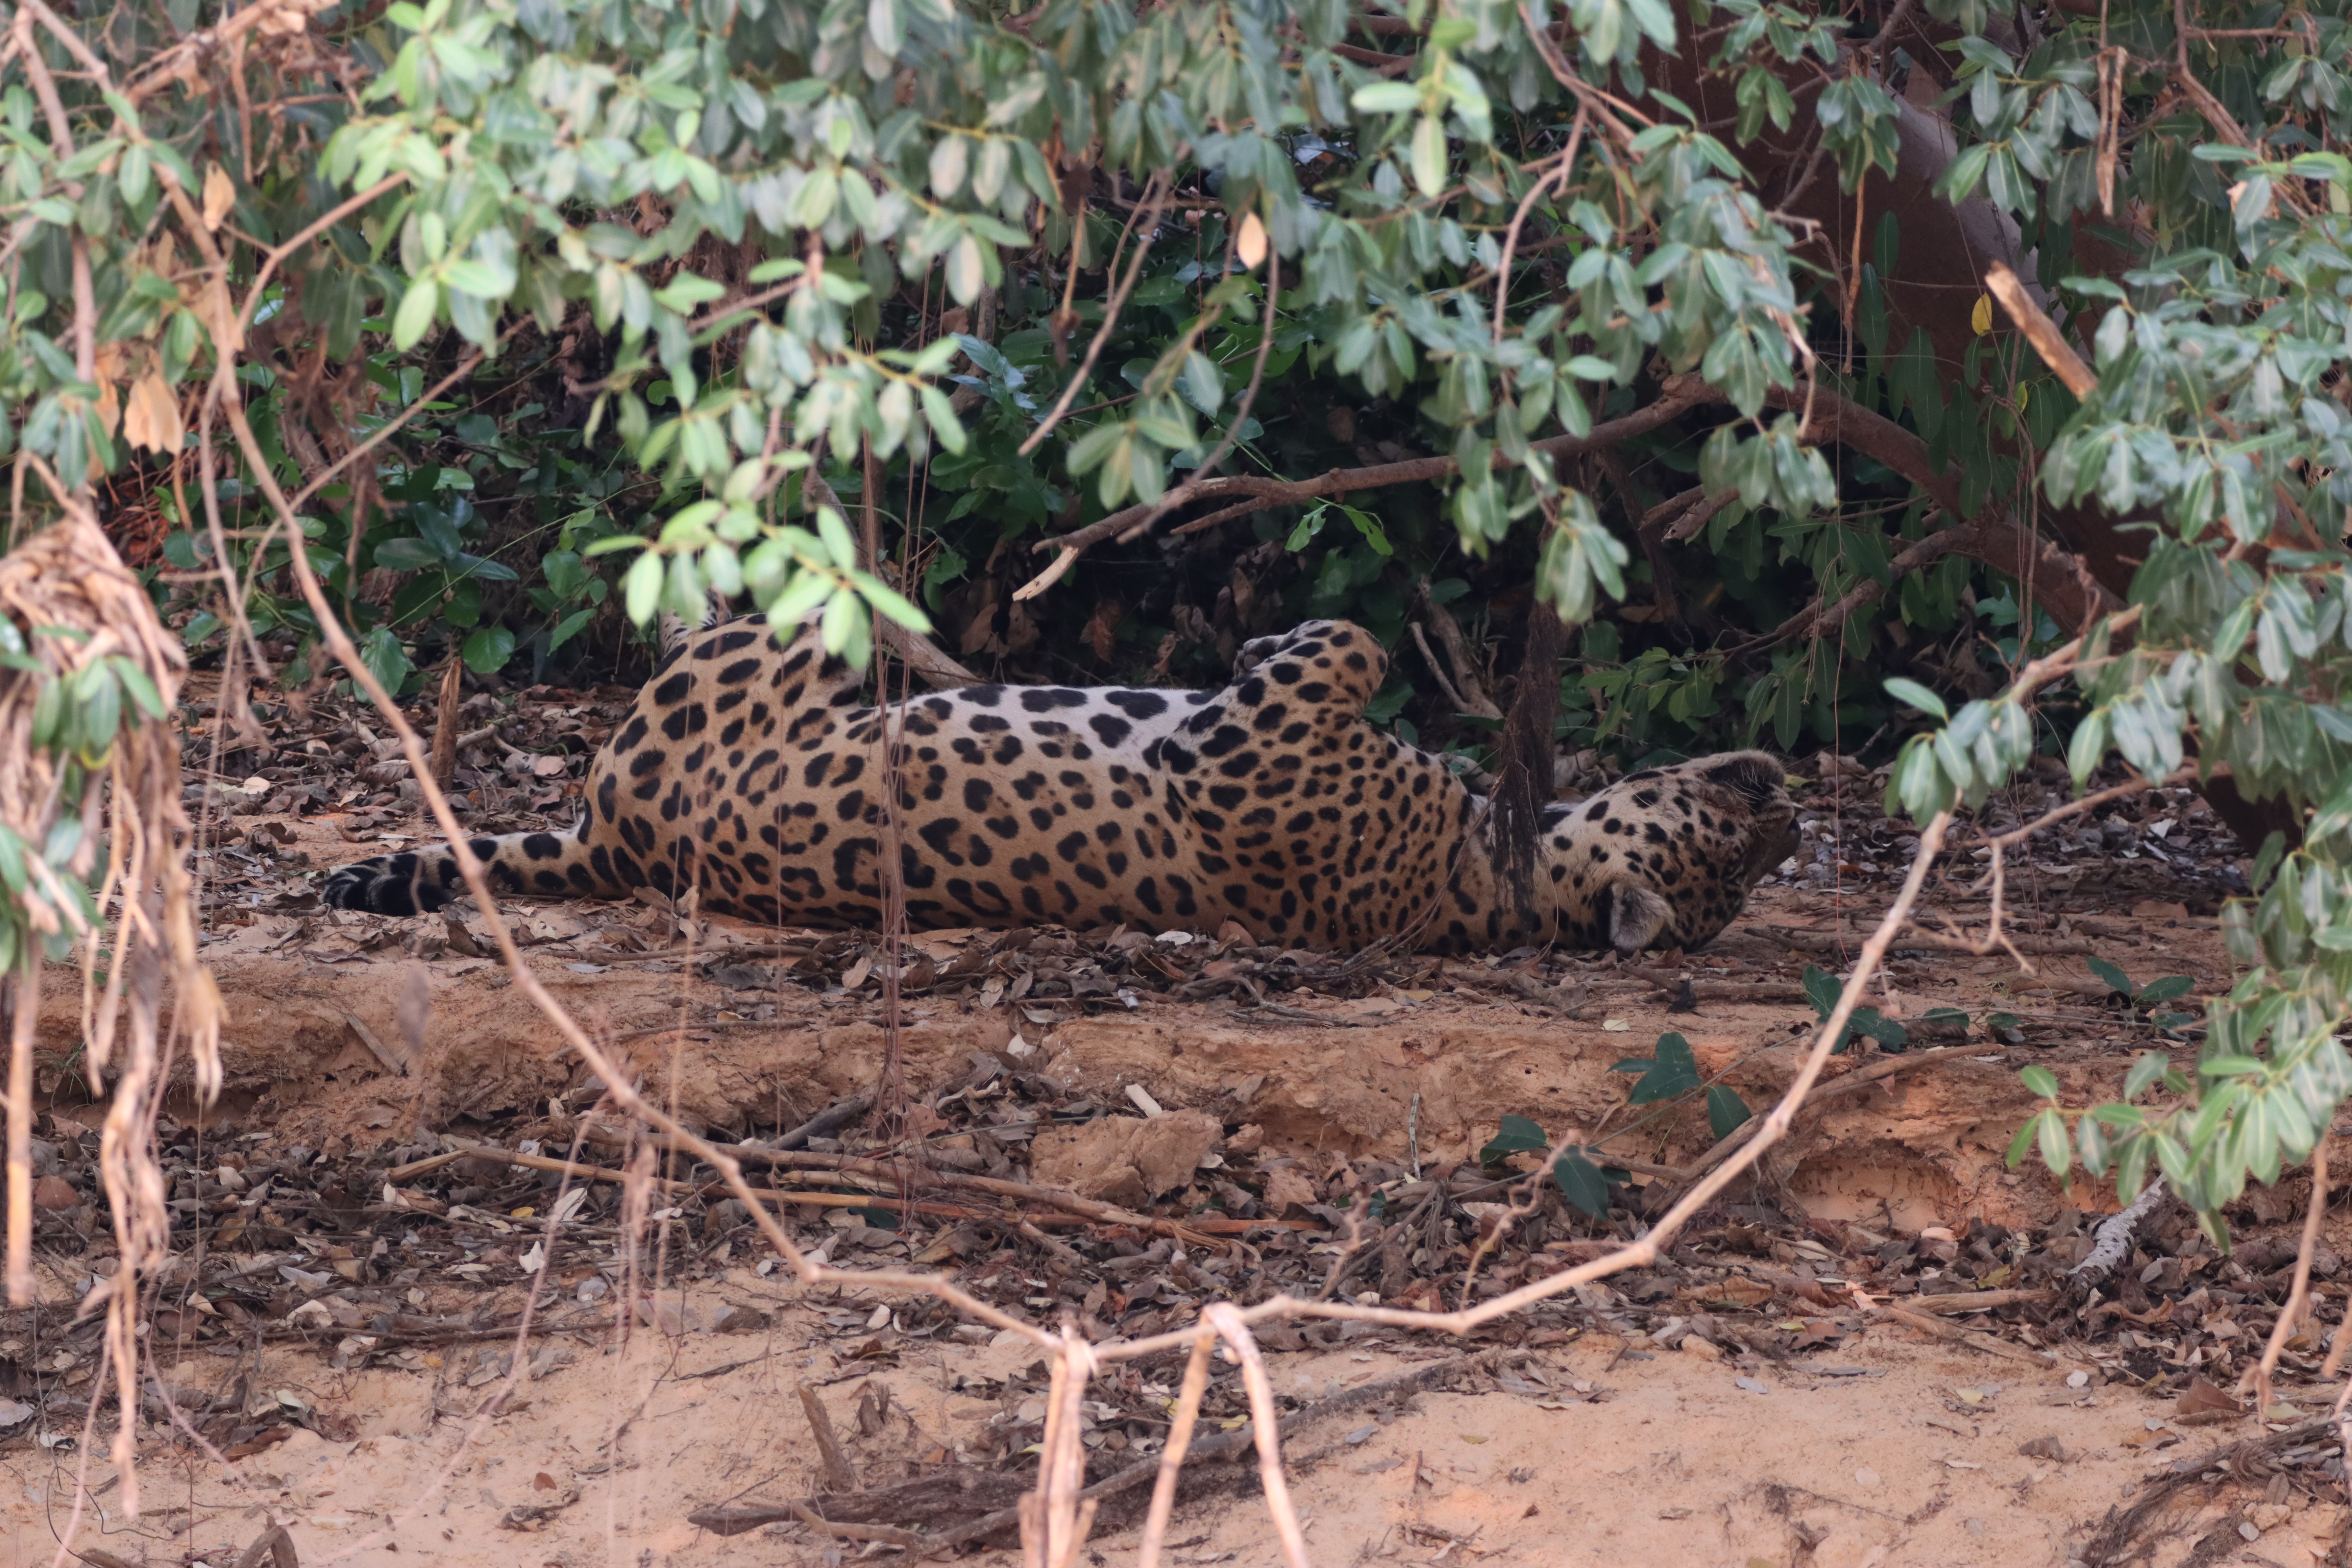
Jaguar: Tomas